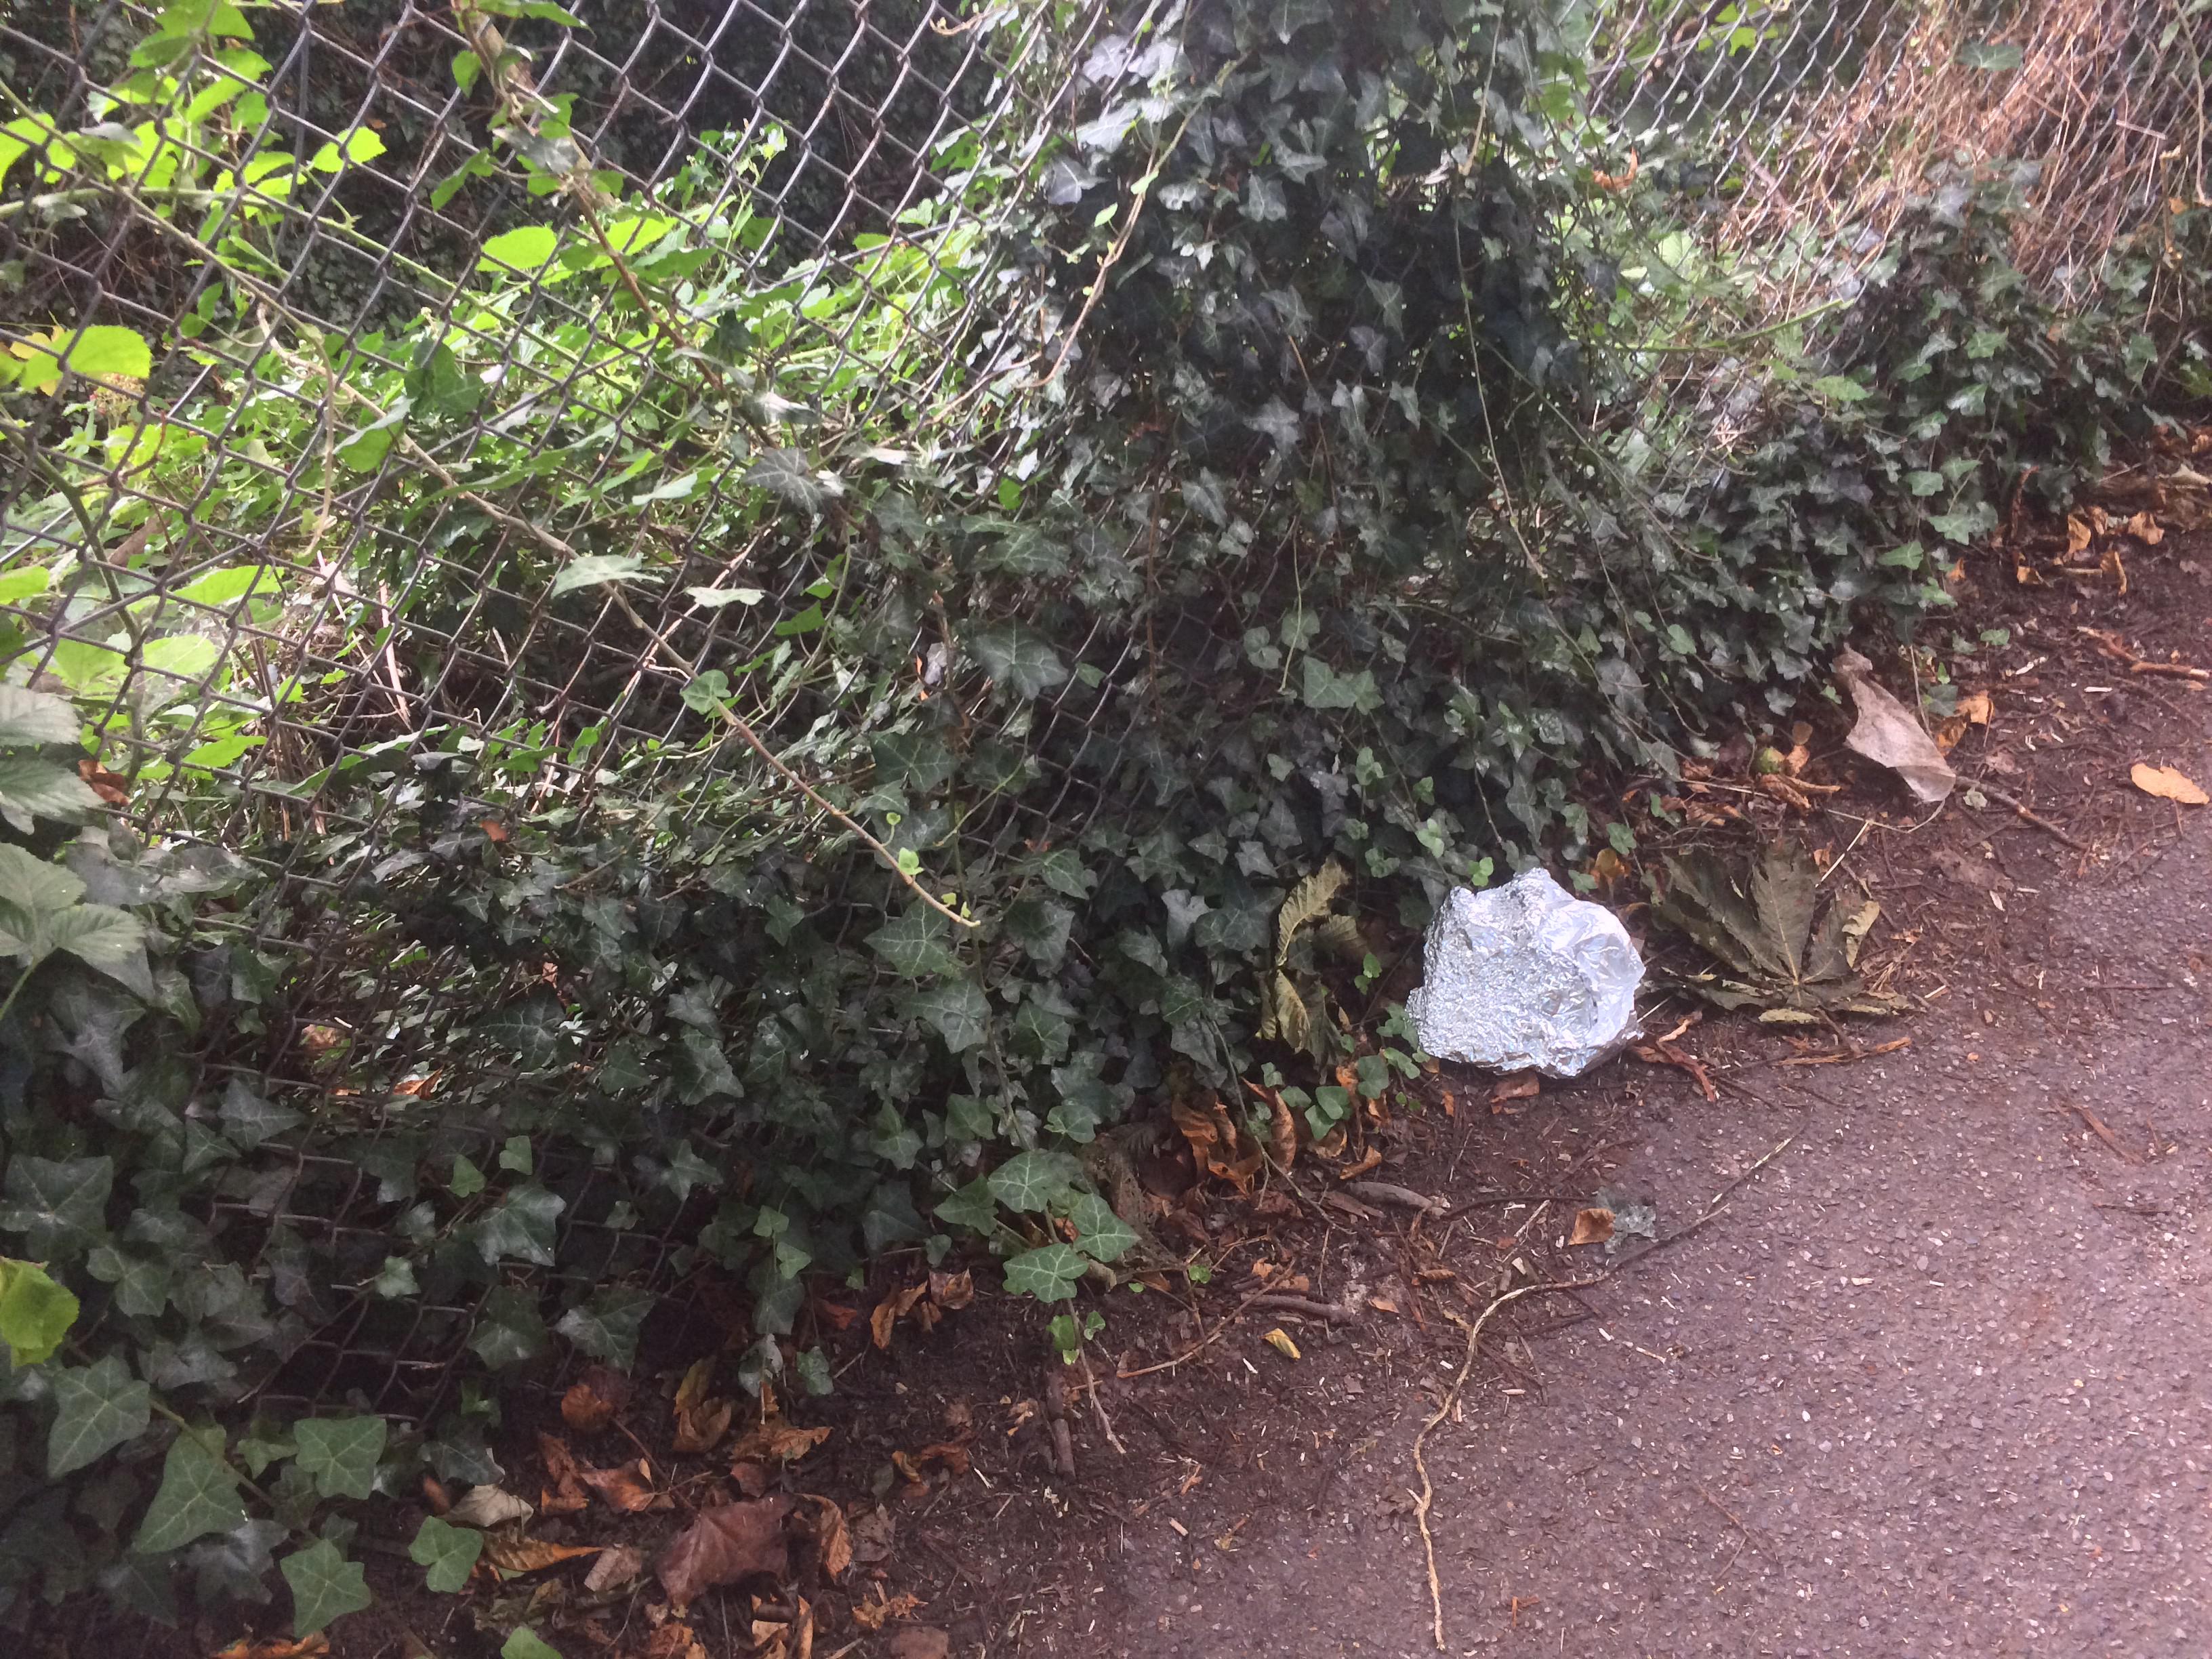
Object: Aluminium foil (Aluminium foil)

Object: Unlabeled litter (Unlabeled litter)